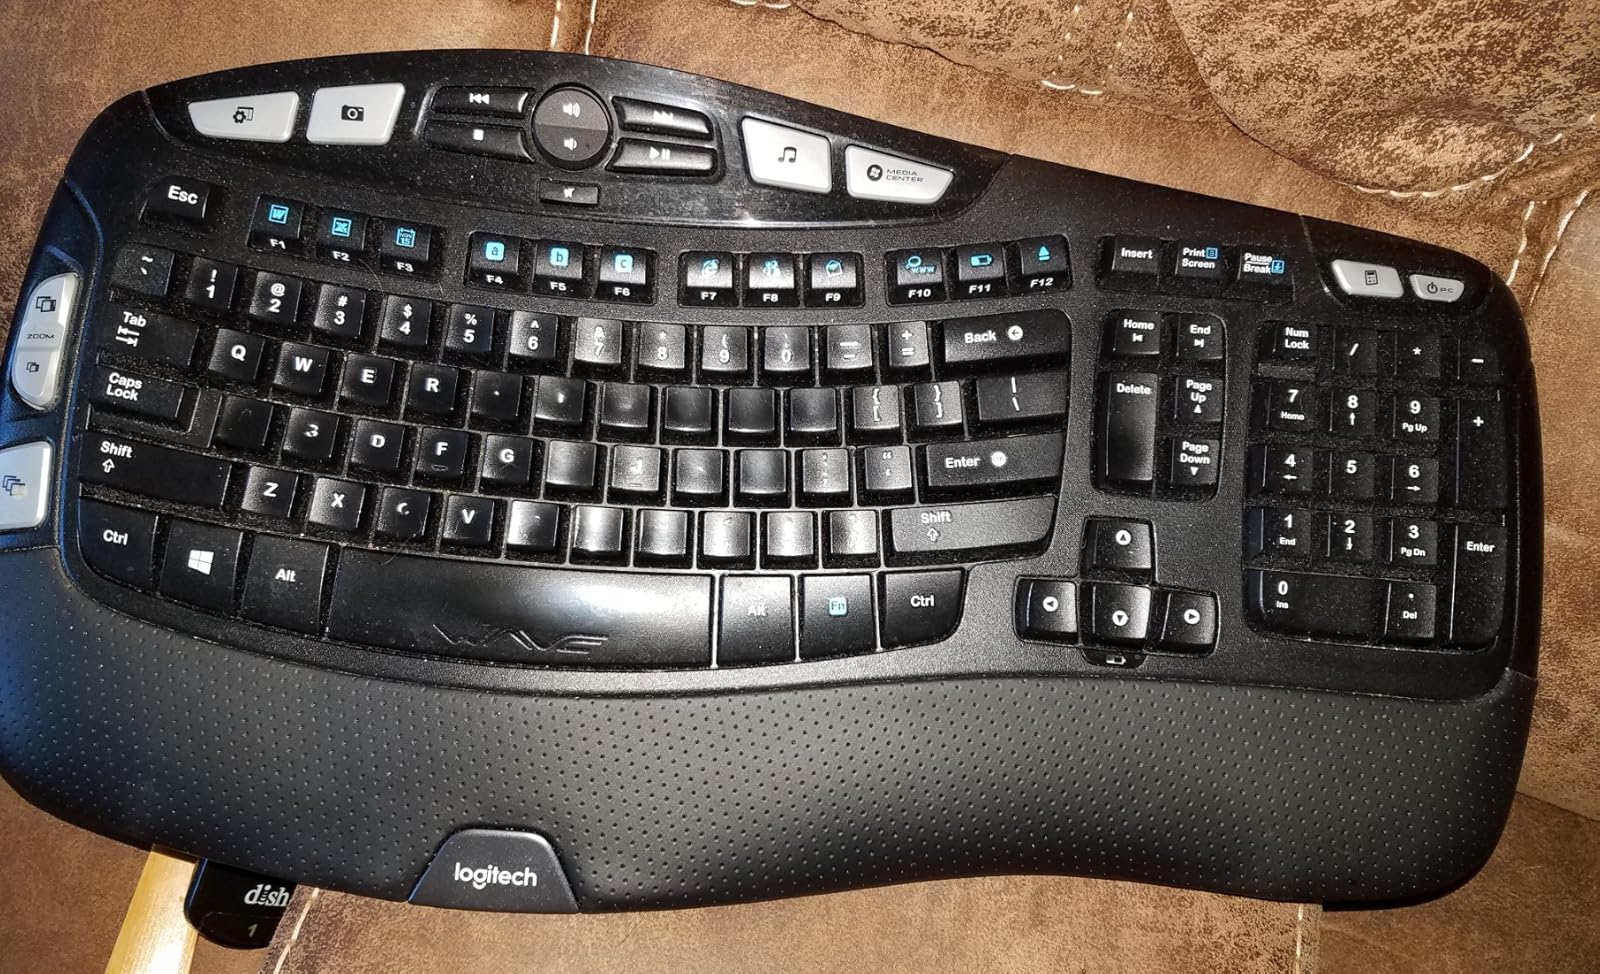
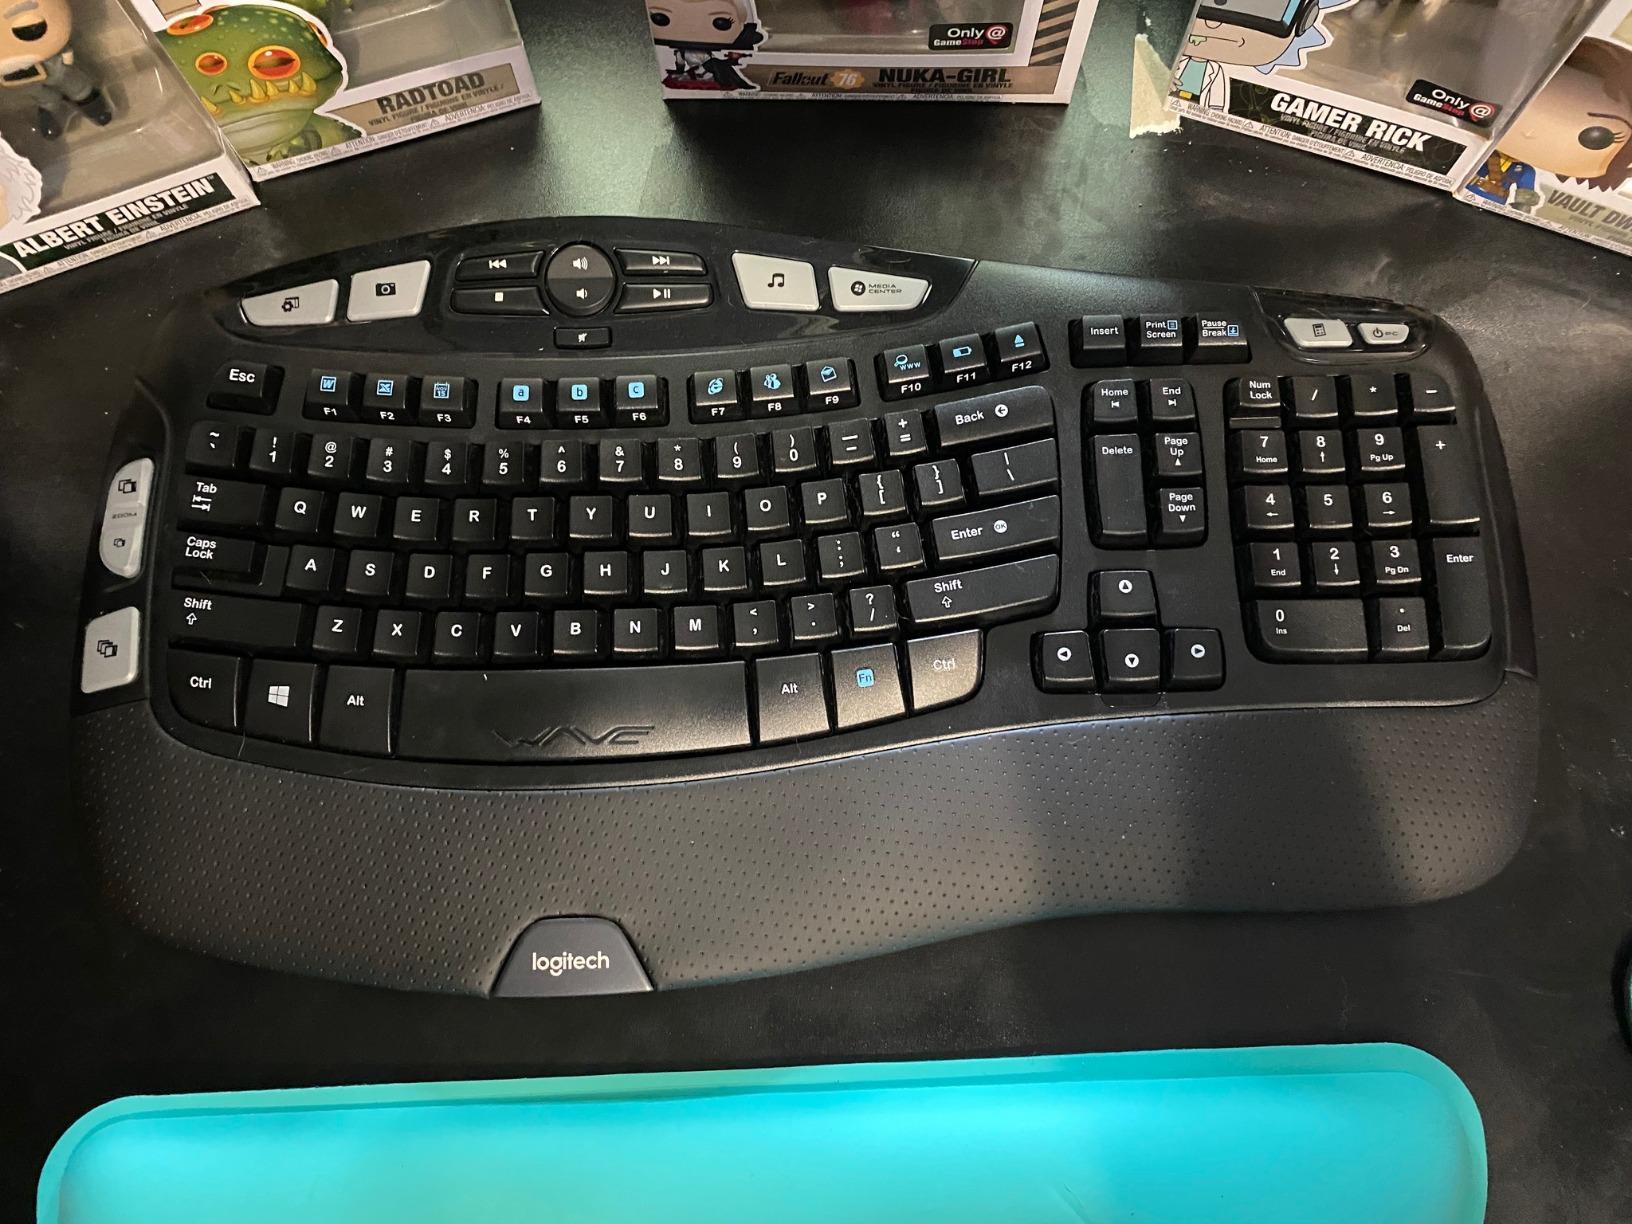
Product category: keyboard
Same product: yes